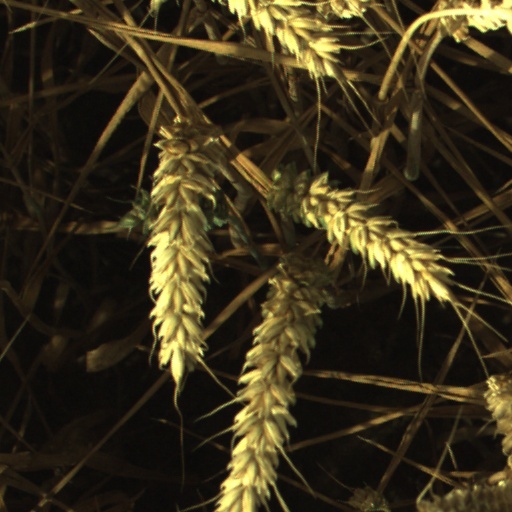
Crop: wheat